Federación Española de Guidismo

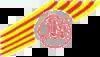
Logo of the Escoltes i Guies de Mallorca

The "Escoltes i Guies de Mallorca" (EGM; "Scouts and Guides of Mallorca") serves two Scout and Guide groups on Majorca.